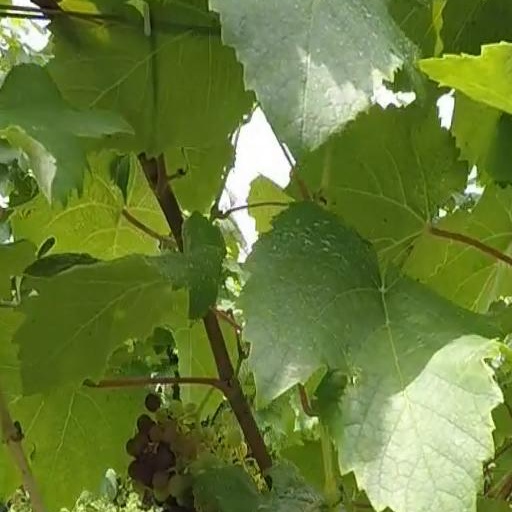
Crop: grape